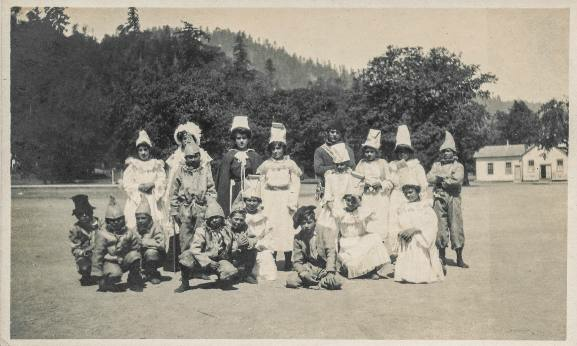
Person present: Yes